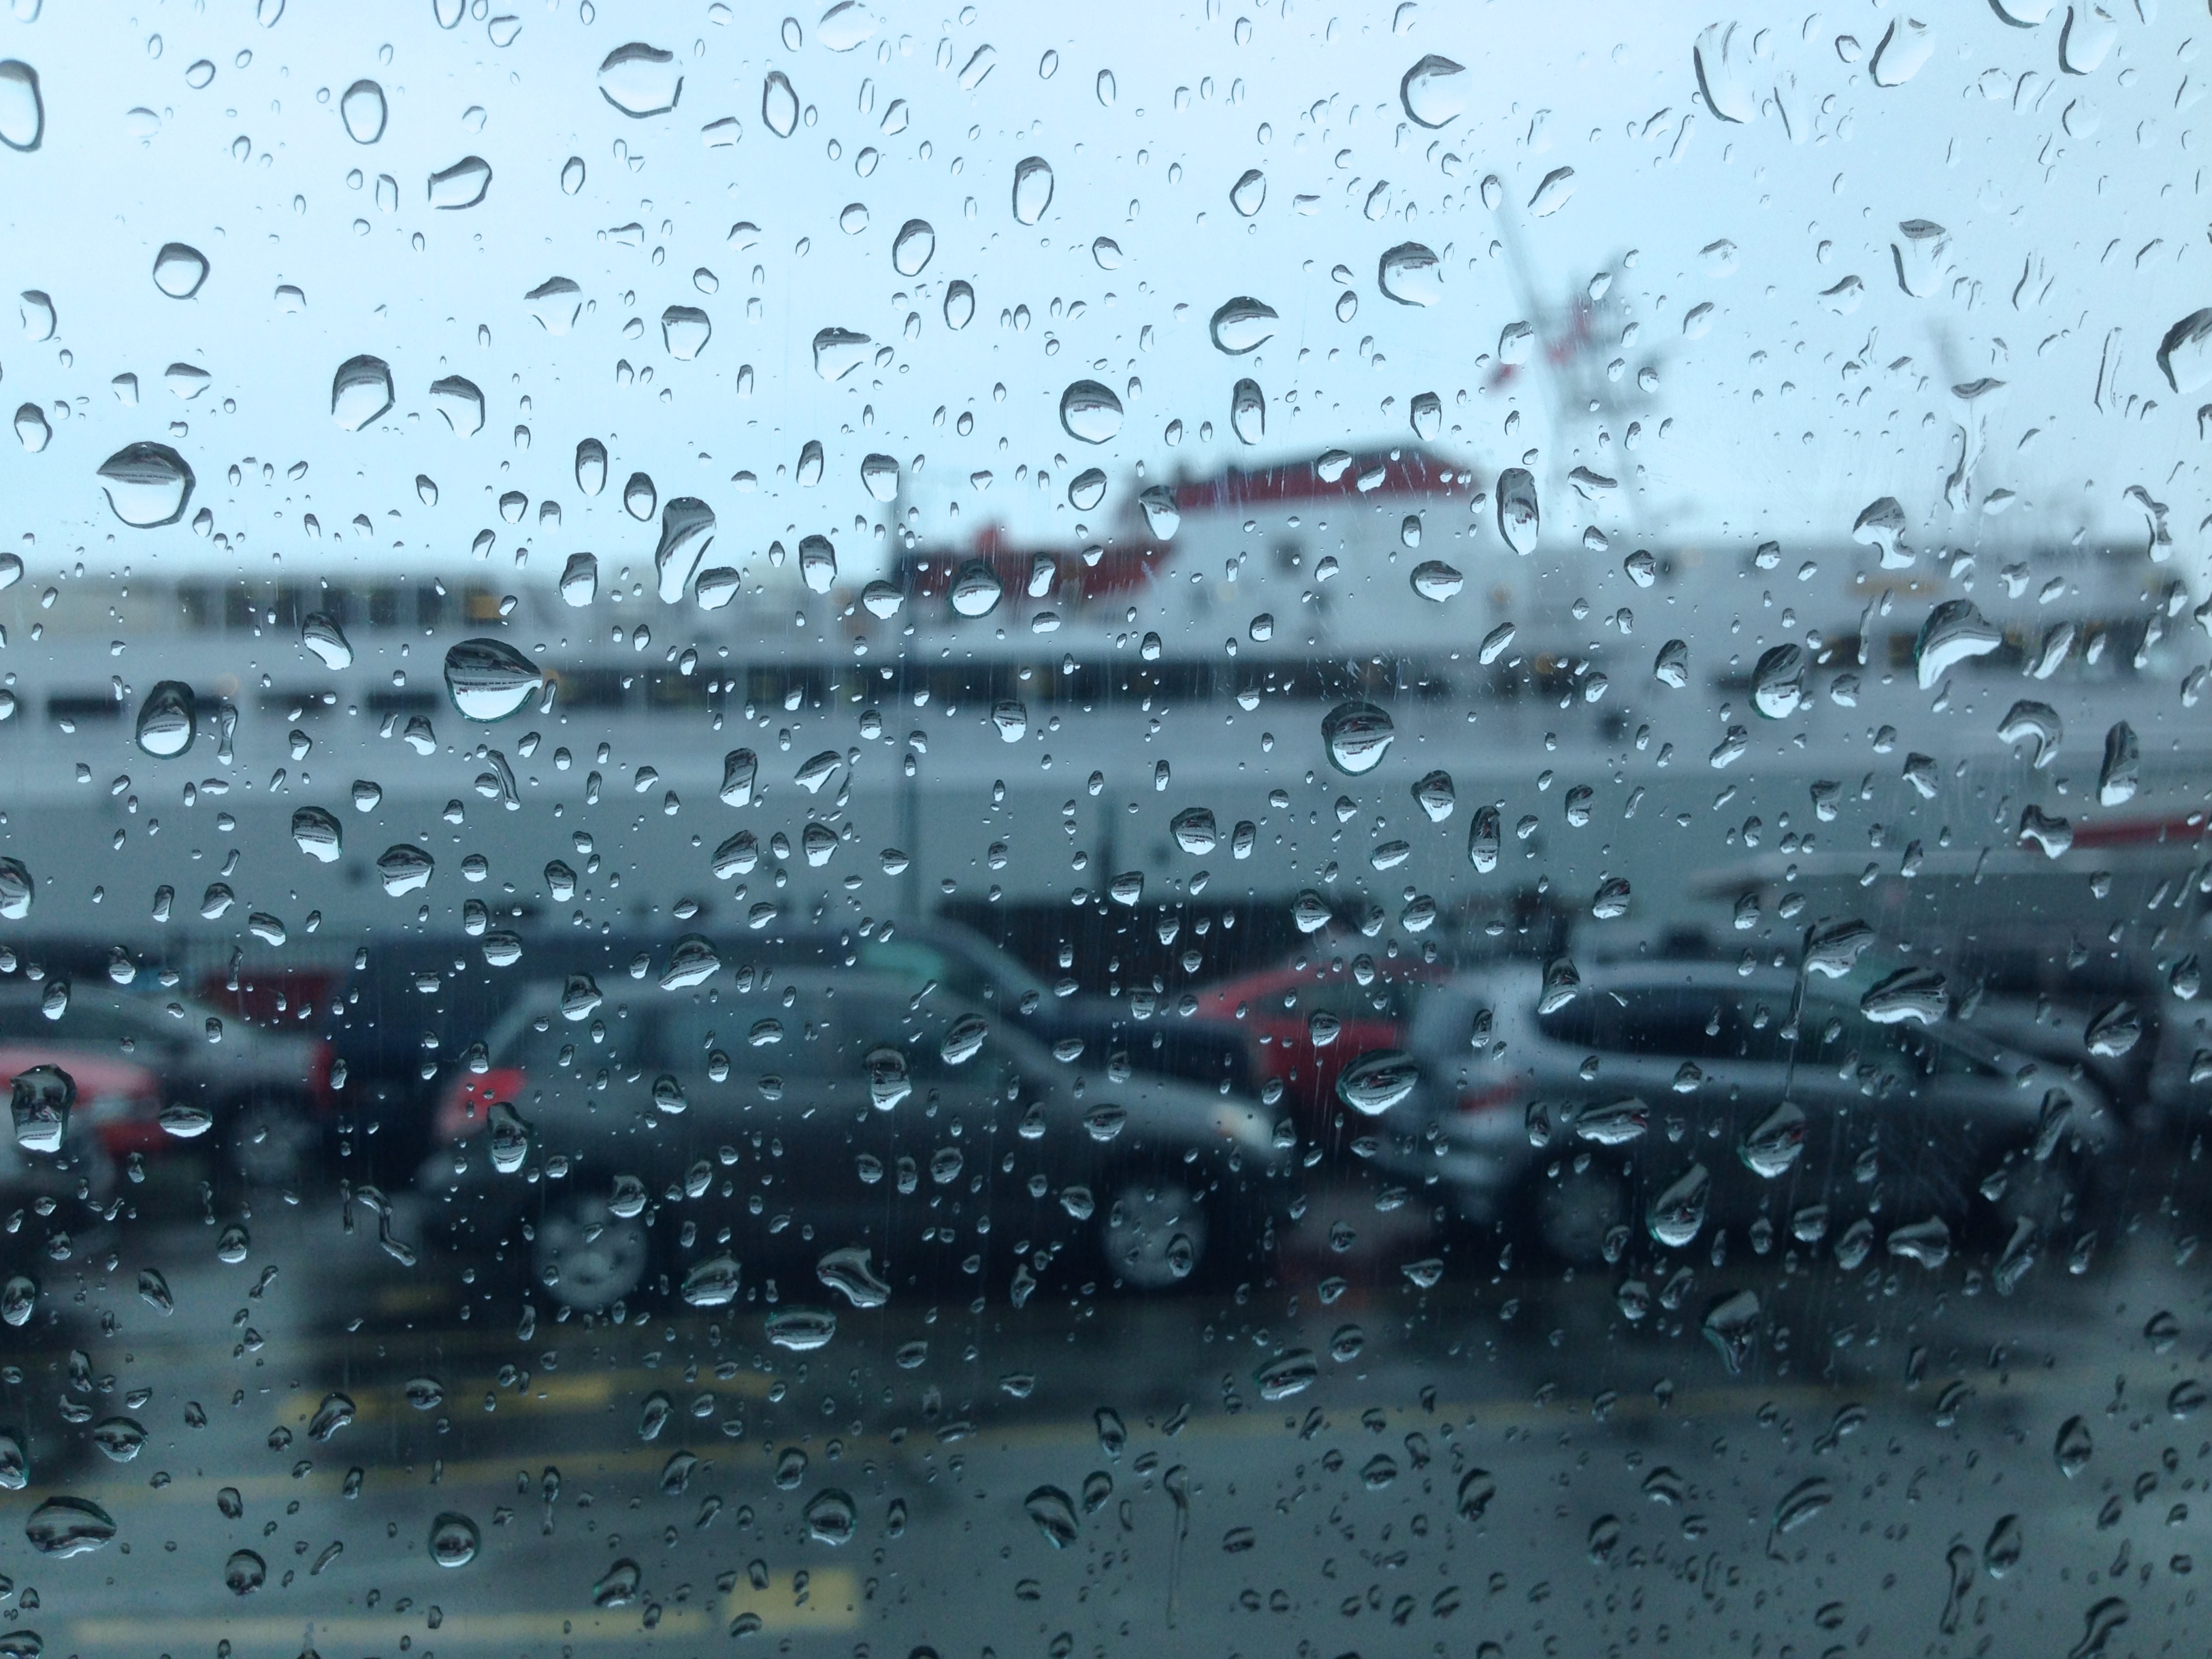
water, snow, drop, rain, ice, weather, ferry, freezing